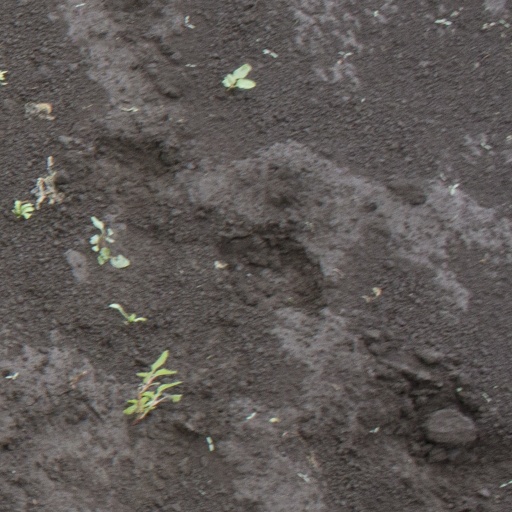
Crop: soybean